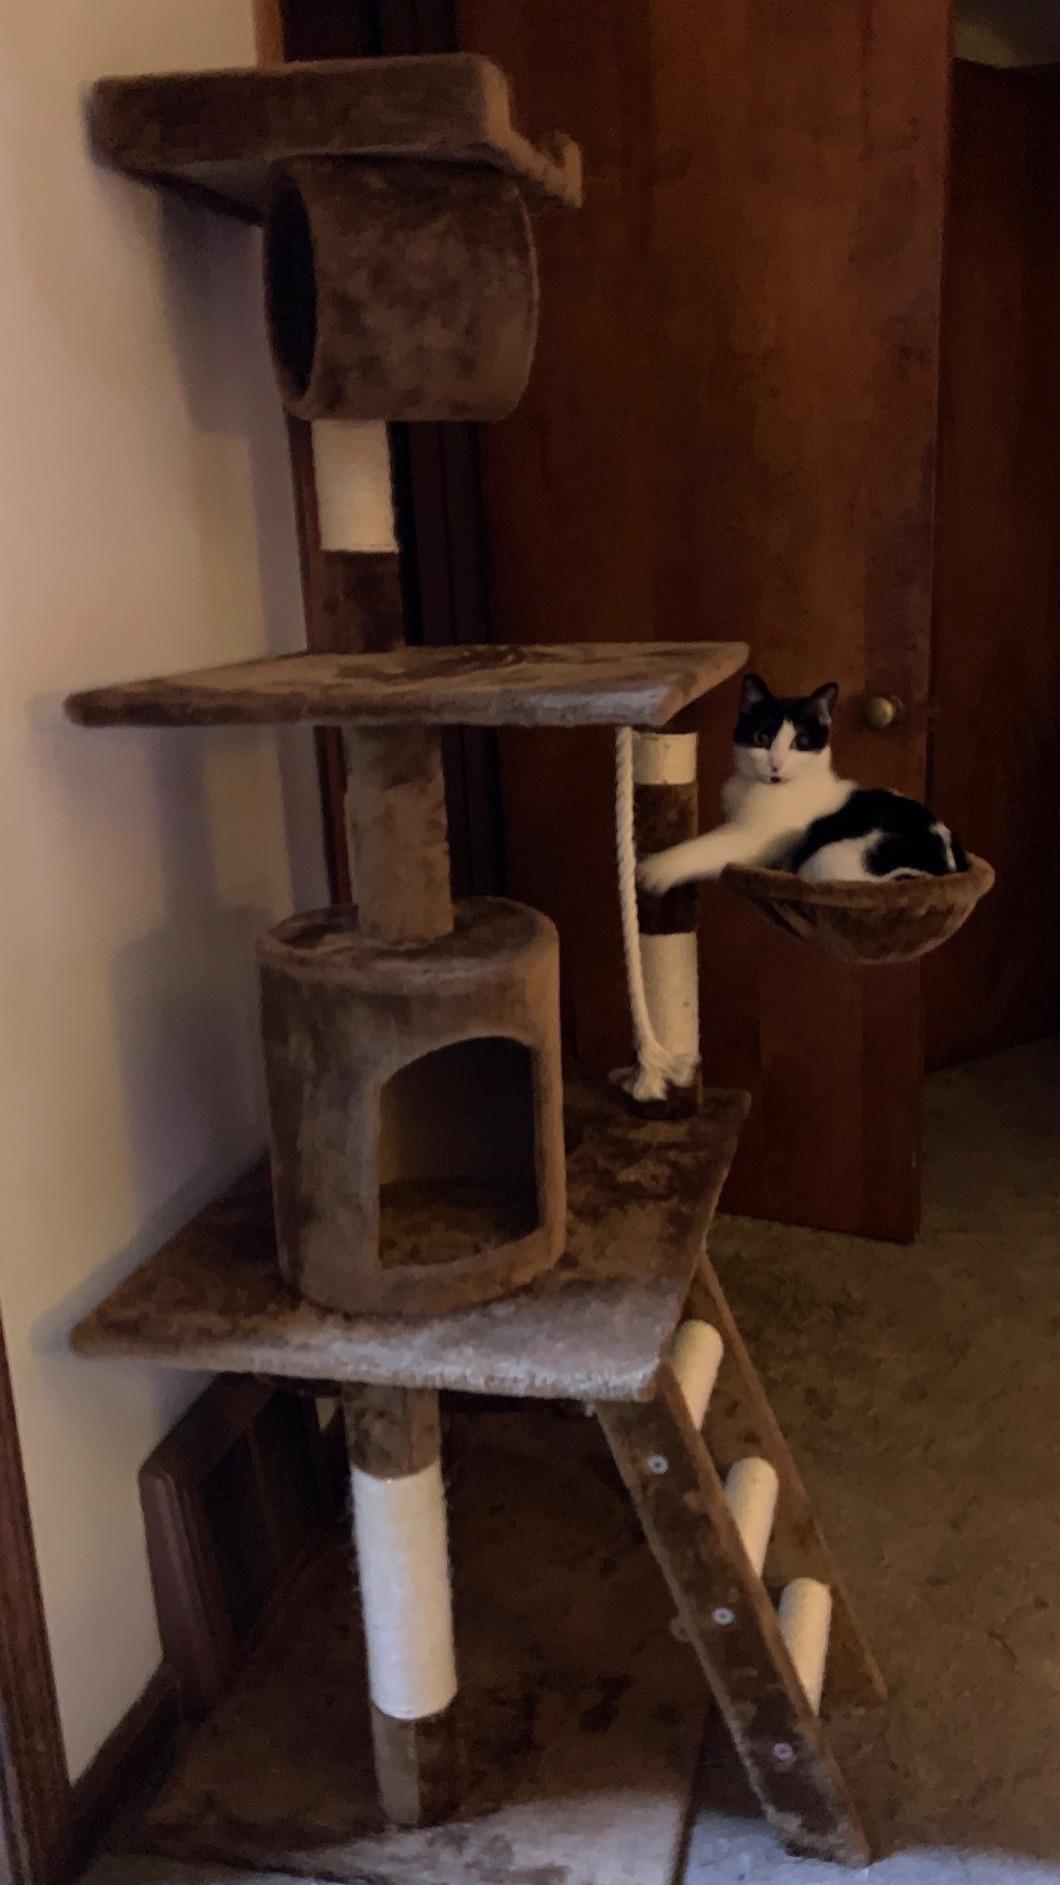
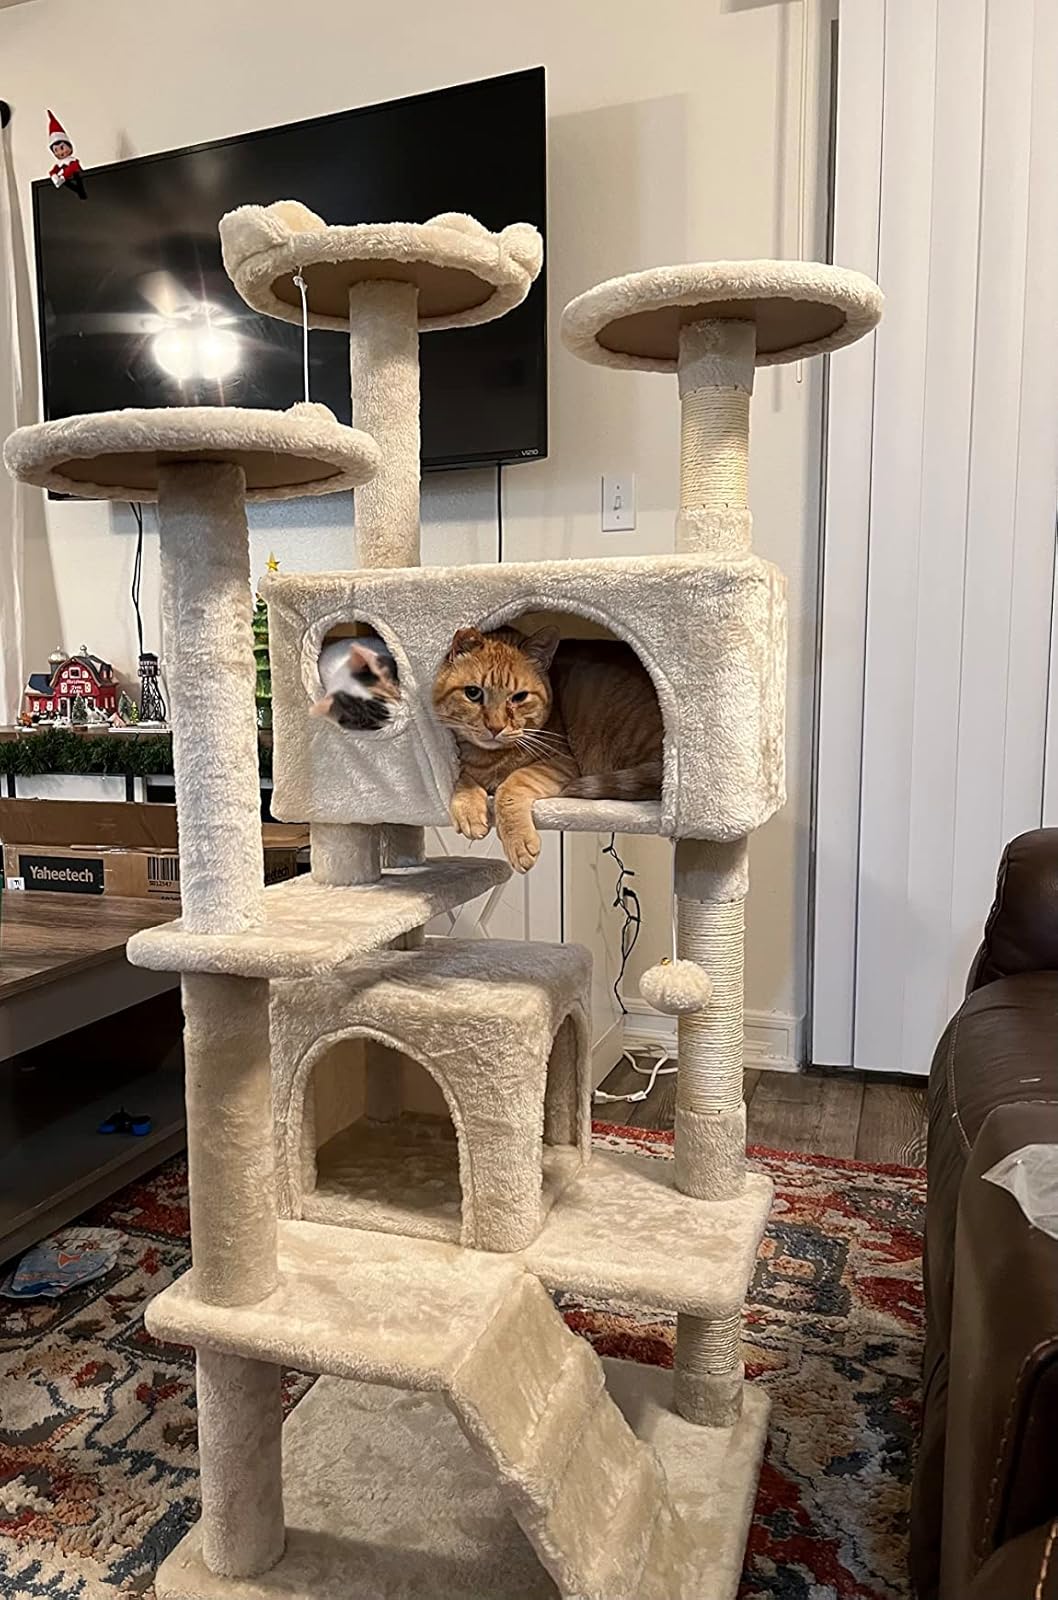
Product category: items_cat tree
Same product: no